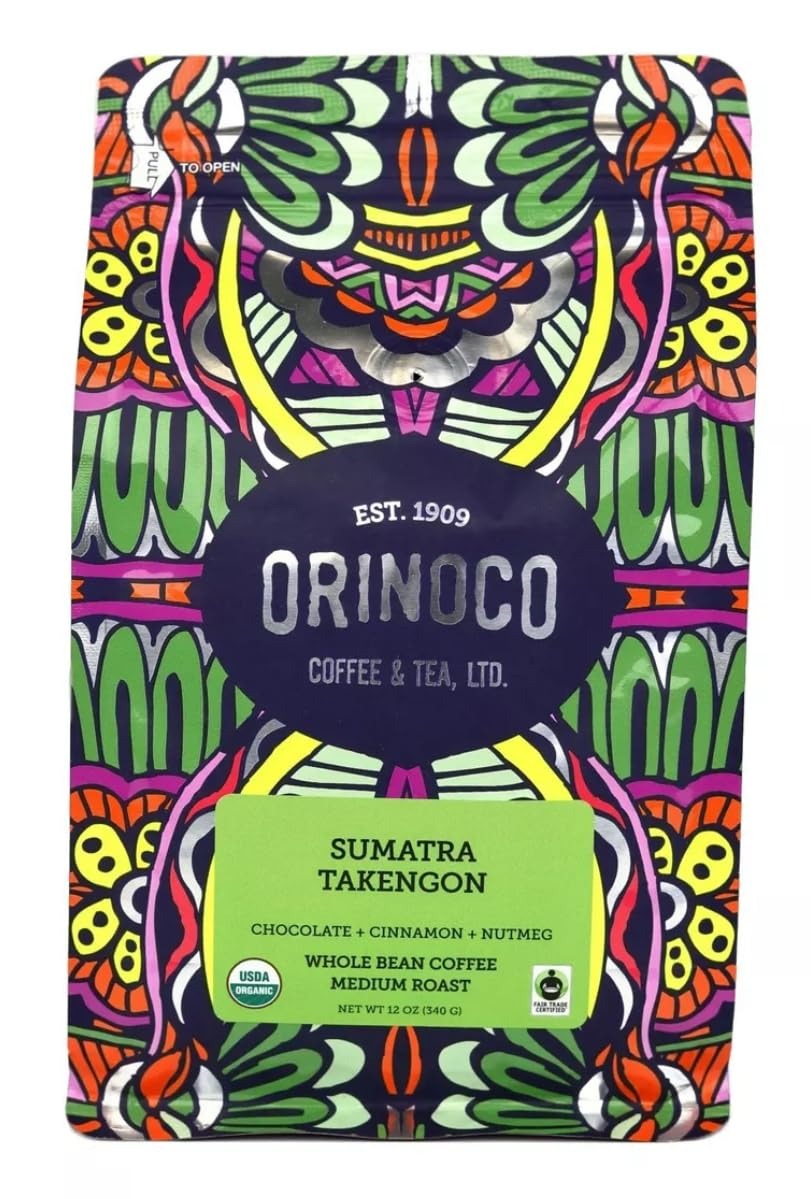
Item Name: COFFEE WB SUMATRA TAKENGON
Bullet Point: Great Product
Value: 1.0
Unit: Ounce

Price: 94.99